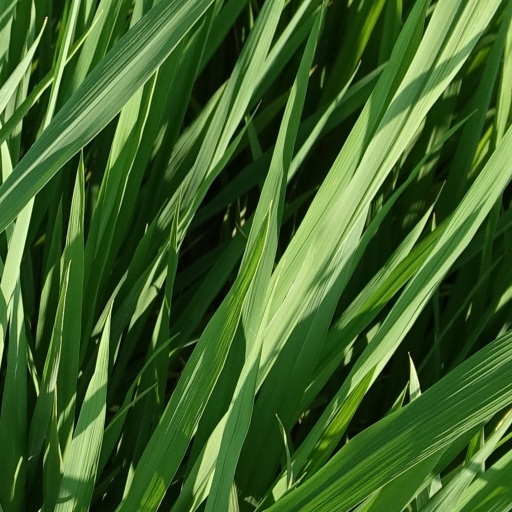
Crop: rice